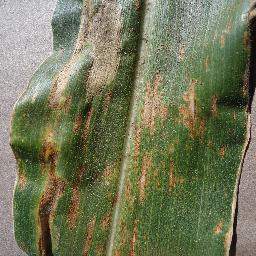
Label: Corn___Cercospora_leaf_spot Gray_leaf_spot